Pokémon Black 2 and White 2

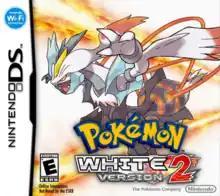
North American box art for "Pokémon Black 2" and "Pokémon White 2", depicting the Black Kyurem and White Kyurem forms of legendary Pokémon Kyurem

and are 2012 role-playing video games developed by Game Freak, published by The Pokémon Company and Nintendo for the Nintendo DS. Part of the fifth generation of the "Pokémon" video game series, the games are direct sequels to "Pokémon Black" and "Pokémon White", being the first sequels in the series. They were first released in Japan in June 2012, with a worldwide release following in October 2012, as the last first-party games for the system. The games feature the legendary Pokémon identified by Junichi Masuda as Black Kyurem and White Kyurem. The games were first revealed on February 26, 2012, in the episode of the Japanese television program "Pokémon Smash!", followed by an international confirmation on the "Pokémon" official website.